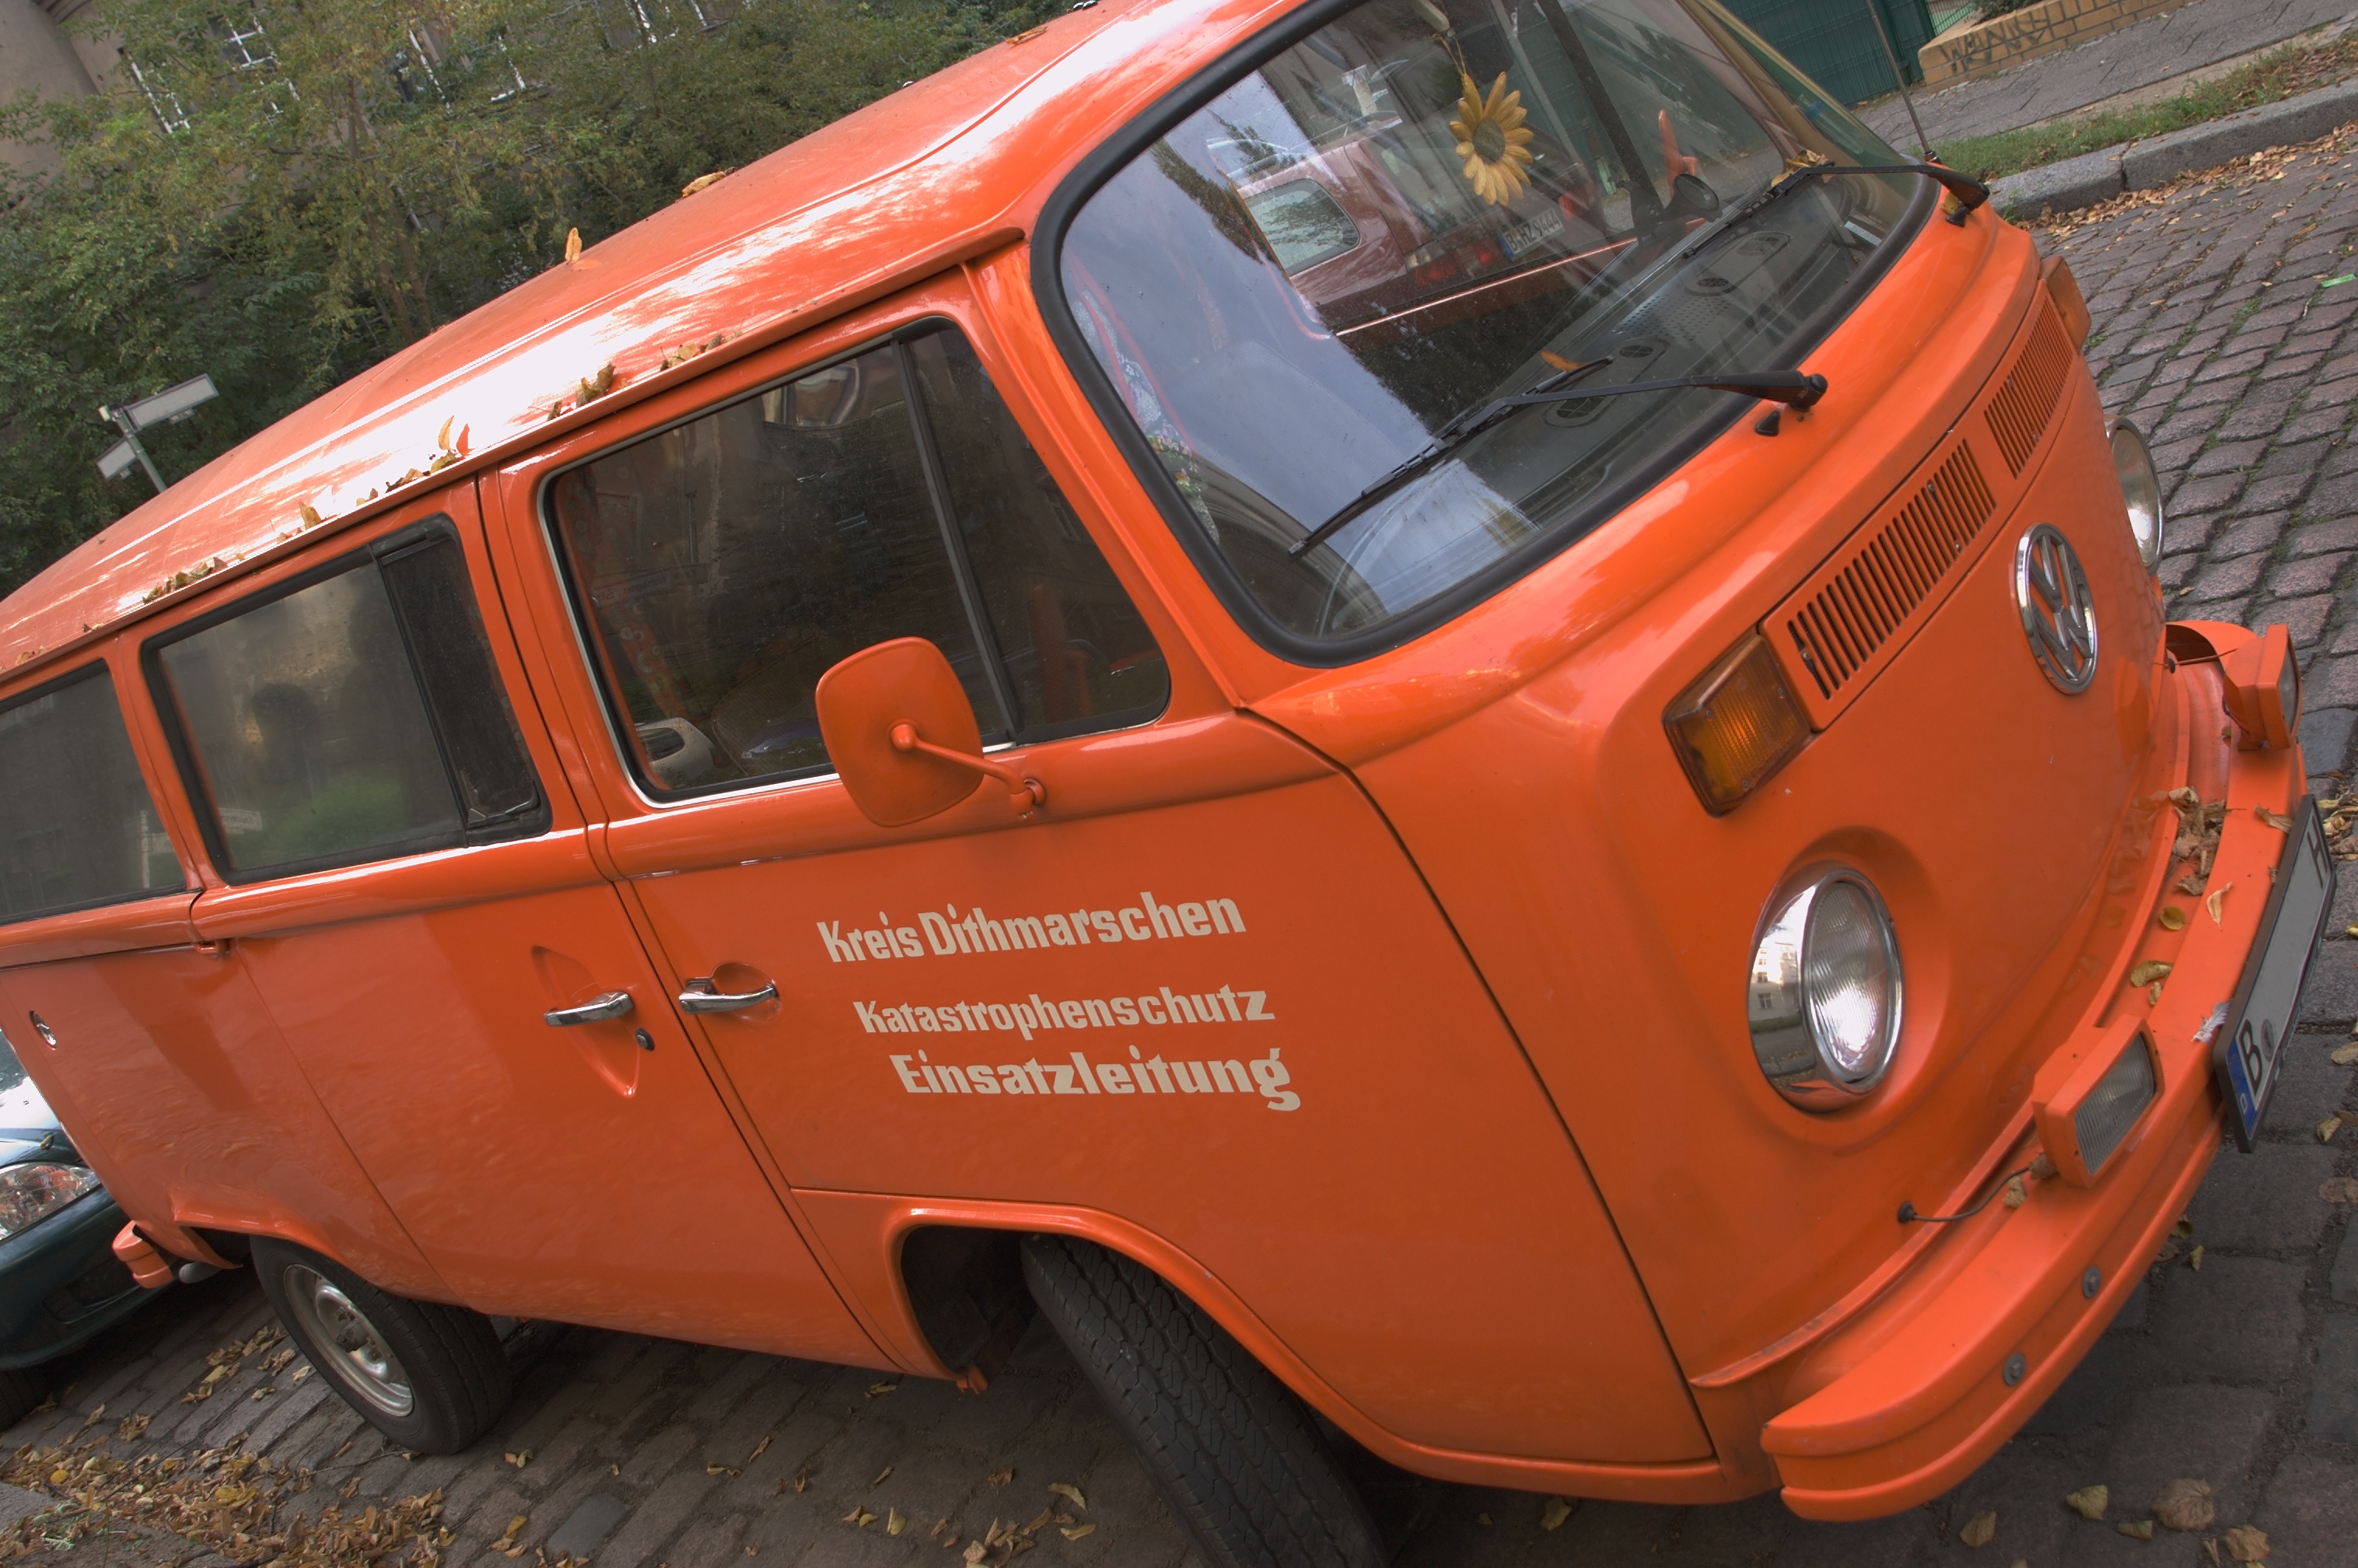
car, vw, volkswagen, van, vehicle, motor vehicle, vintage car, 2012, rawtherapee, pentax, 20mm, lenstagged, steffenzahn, k100d, justpentax, iamflickr, cosina, voigtlander, skopar, colorskopar, cv20, colorskopar20mmf35slii, 20mmf35slii, voigtlander20mm, cv2035, skopar20mmf35, cosinavoigtl nder, cosinavoigtl ndercolorskopar20mmf35, voigtl nder20mmf35colorskoparslii, voigtl nder20mmf35, antique car, city car, off road vehicle, land vehicle, automobile make, light commercial vehicle, family car